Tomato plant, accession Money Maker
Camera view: vertical (180 deg); turntable rotation: 270 degrees
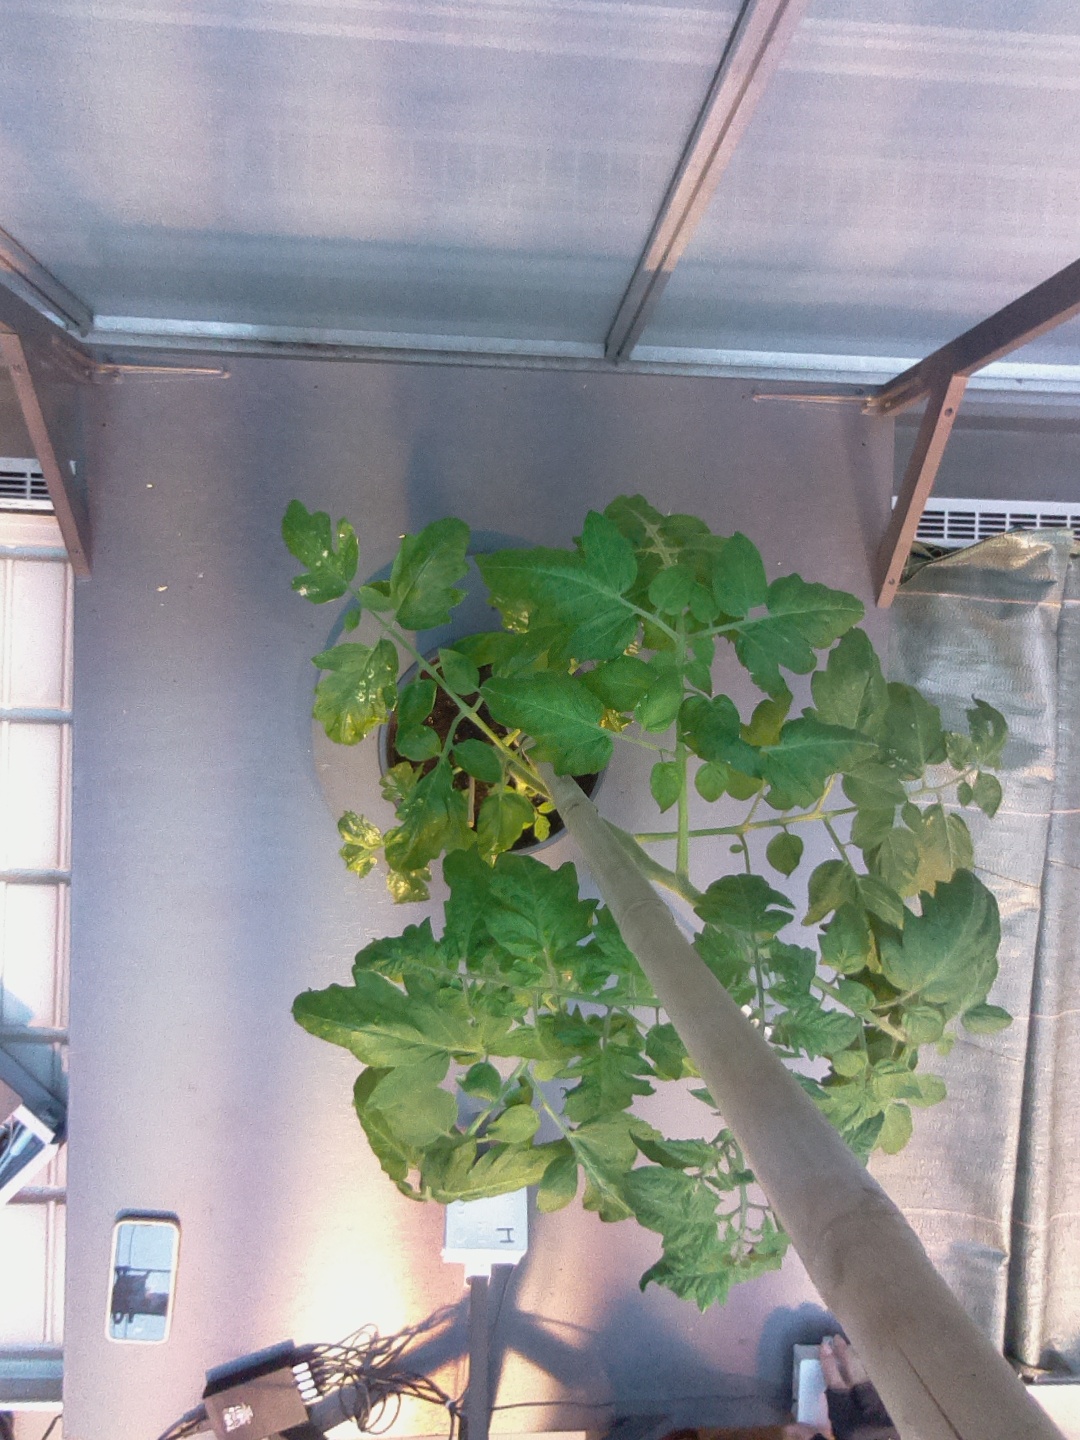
BBCH growth stage 53: 3 inflorescences visible